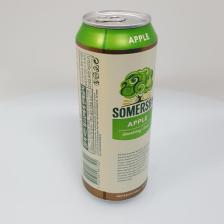
Label: cans